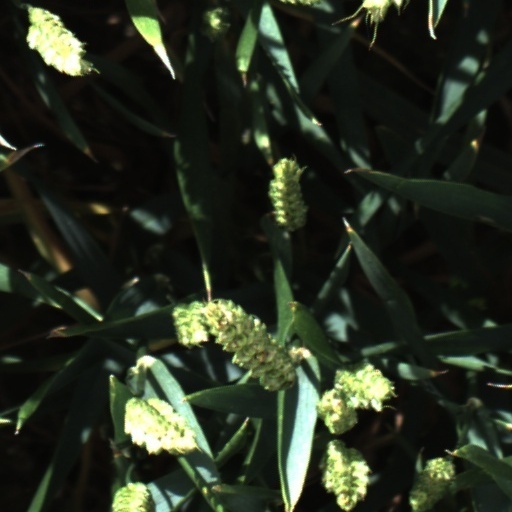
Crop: wheat